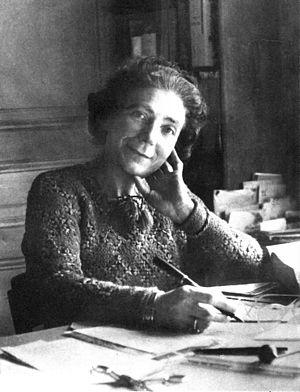
Marguerite-Marie Dubois à la Sorbonne en 1965.
Marguerite-Marie Dubois, née à Limoges le 5 avril 1915 et morte le 29 mars 2011 à Paris, est une philologue et angliciste française.
René Louis Huchon, né le 26 août 1872 à Paris d'une famille normande, décédé le 25 juin 1940 à Thivars, est un universitaire français, néogrammairien, angliciste, spécialiste de philologie anglaise. Appelé à la Sorbonne en 1908, il y enseigne jusqu'à sa mort tragique le jour même de l'armistice de juin 1940.